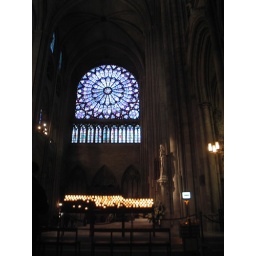
A nice transept rose window and candle stand in Notre Dame de Paris.